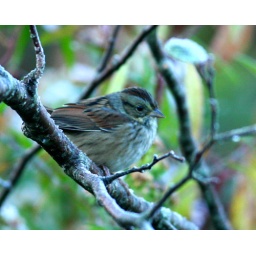
Found this little guy on my weekend bird walk at the Mansfield pump houses on the Fenton River in Mansfield CT, USA